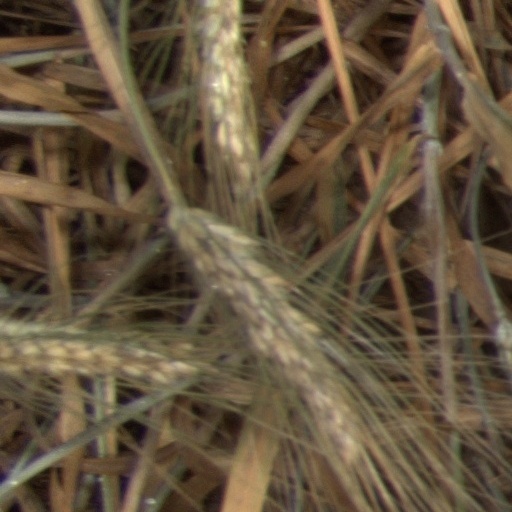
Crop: wheat